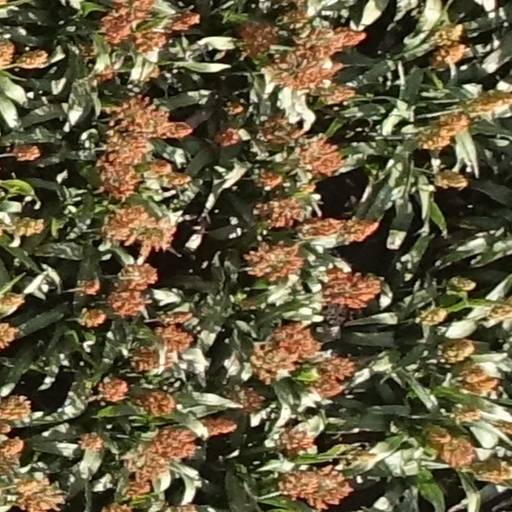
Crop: sorghum